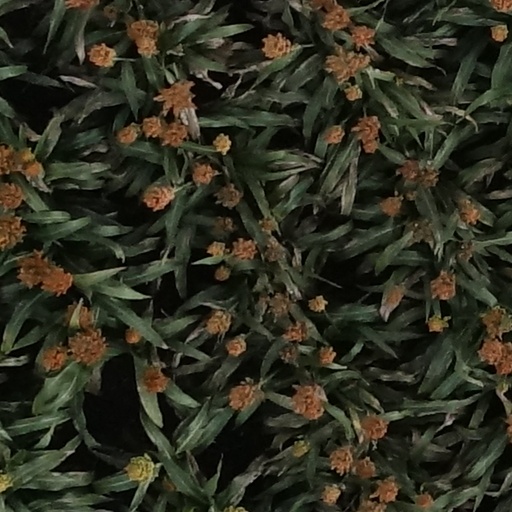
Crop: sorghum